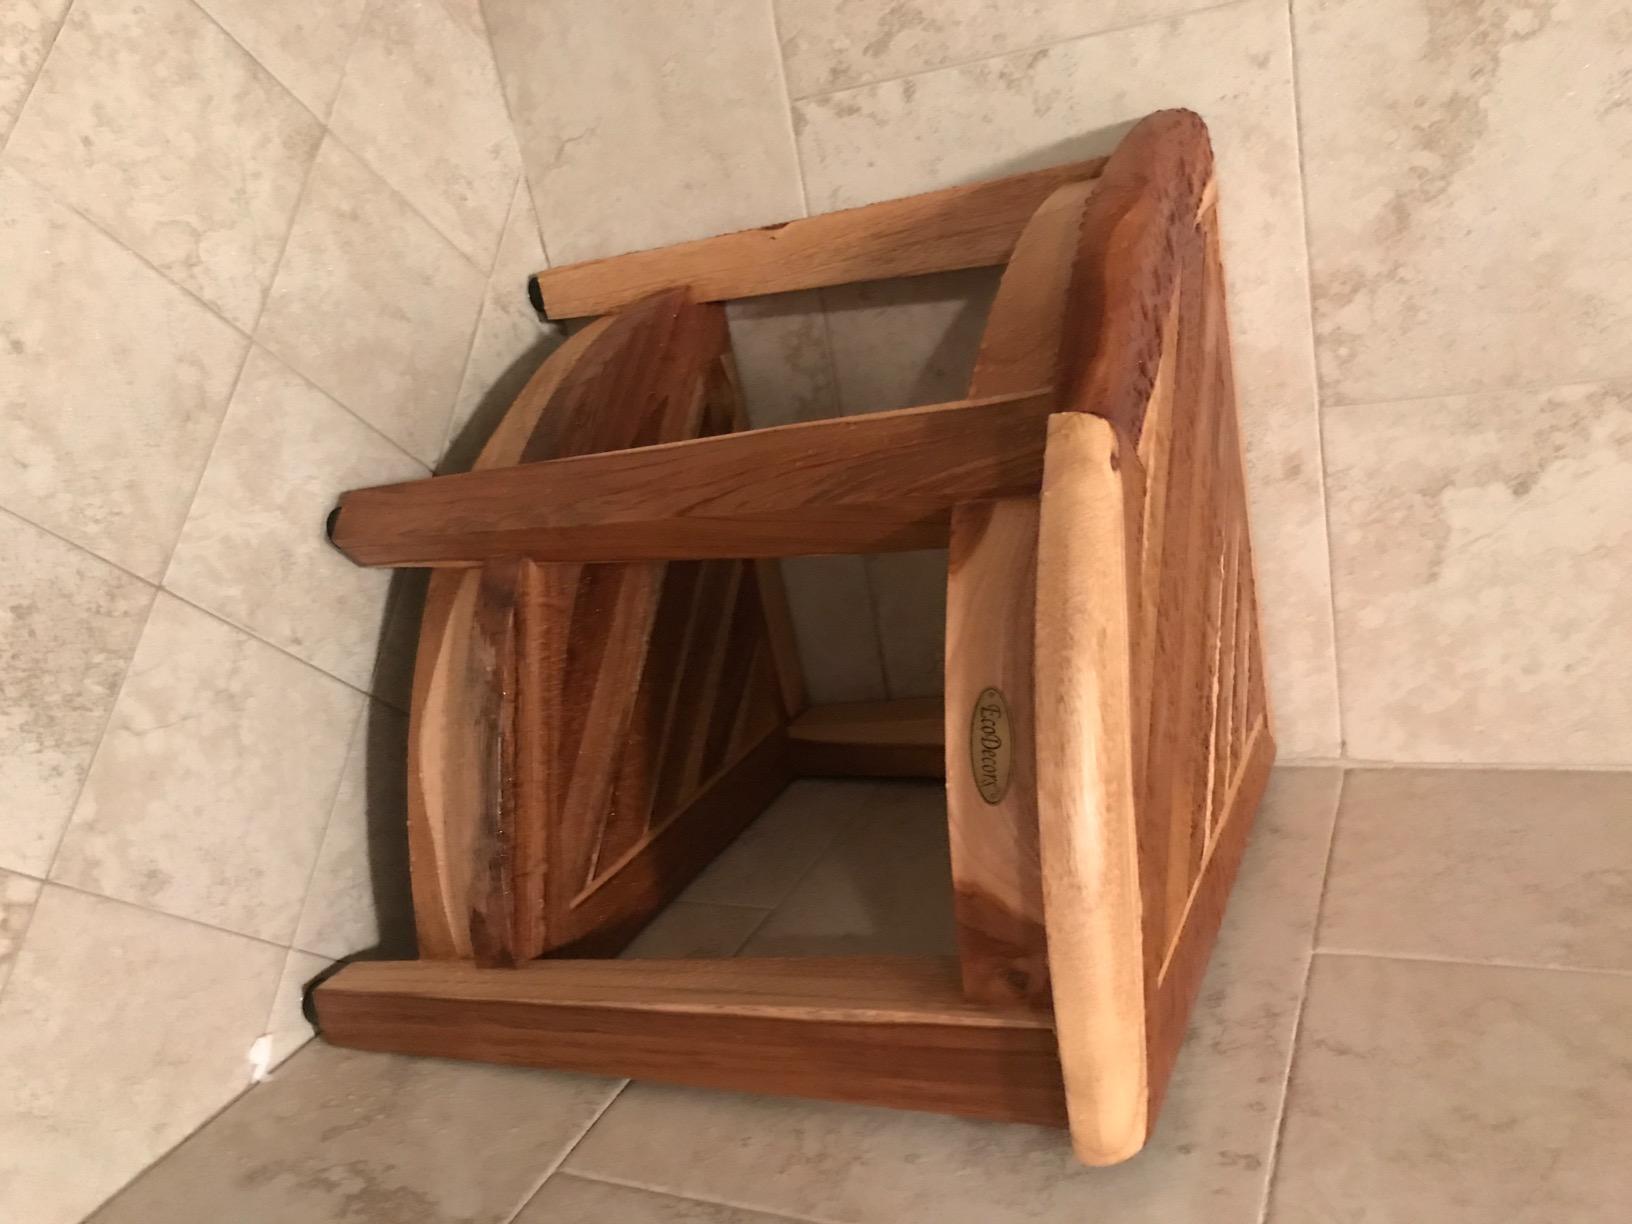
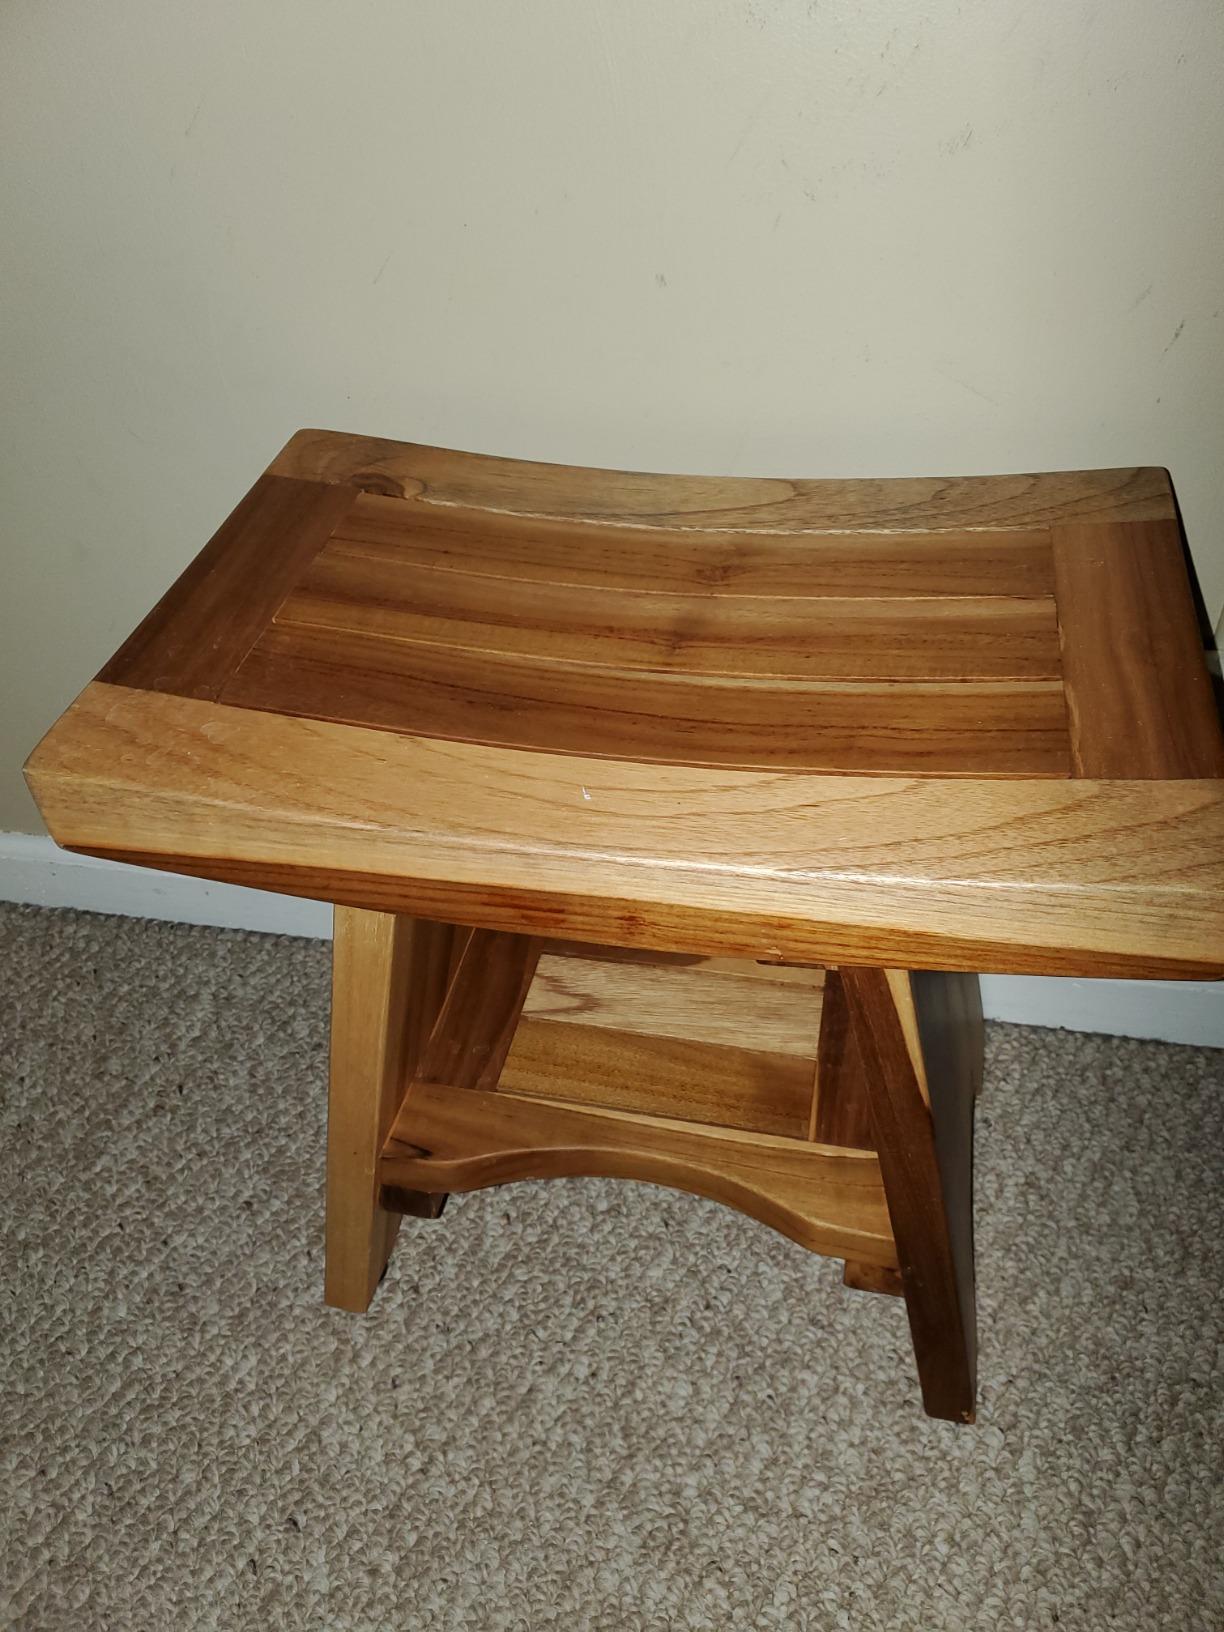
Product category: stool
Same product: no